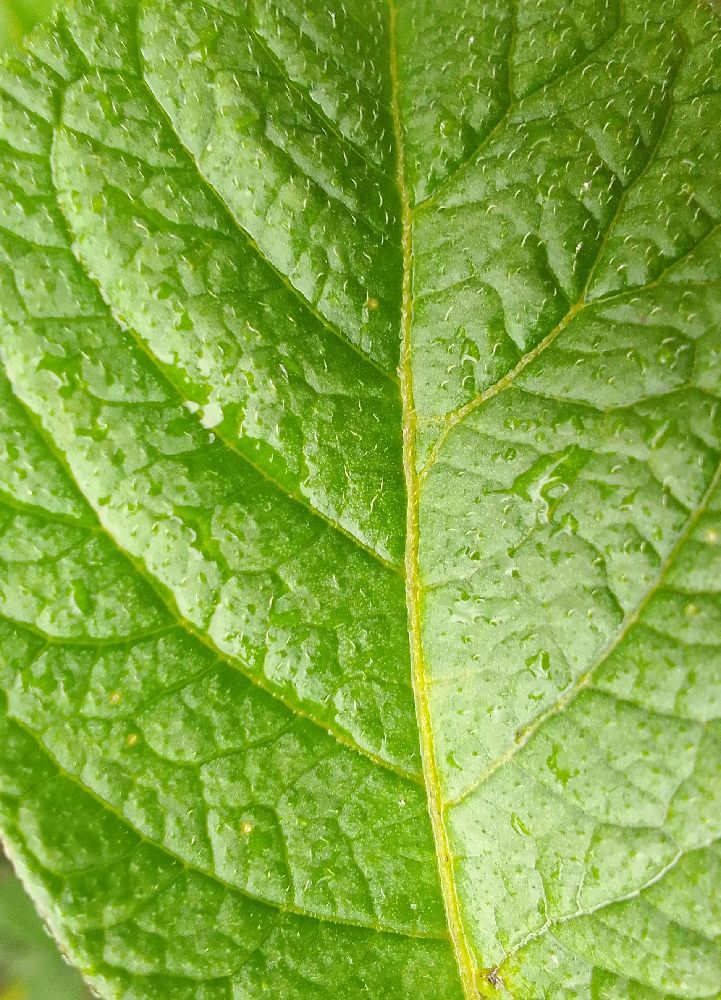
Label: Healthy